2008 Philadelphia Phillies season

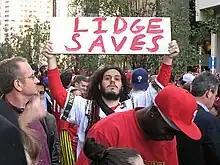
Fan celebrated Brad Lidge's perfect season at the World Series parade.

With a nearly-full slate of division rivals in the final month, the Phillies opened by dropping series to the Nationals and Marlins, with a 2–1 series win over division leaders New York between the two losses. However, they pushed back into contention on the back of strong pitching, sweeping the Brewers over a four-game set while allowing only eight runs. Brett Myers' return to the rotation in late July bolstered the strength of the Phillies' starters toward the end of the season; he boasted a 7–2 record and a 1.80 ERA from his return until September 15. Taking their winning ways south to Atlanta, the Phillies completed a series sweep of the Braves; the Phillies also swept the Braves at Turner Field for the season and handed the Braves franchise its first nine-game home losing streak against a single team since 1909. With an 8–4 win over the Washington Nationals on September 26, the Phillies secured their first 90-win season since 1993. The next day, the Phillies clinched the NL East Division title for the second consecutive season, beating the Nationals by a score of 4–3. Jamie Moyer contributed a one-run, six-hit performance over six innings and Jayson Werth led off the fifth inning with a home run. They won the division title as Brad Lidge earned his 41st consecutive save on a game-ending double play. Having gone an entire season without losing a save opportunity, Lidge was recognized as 2008's National League Comeback Player of the Year.